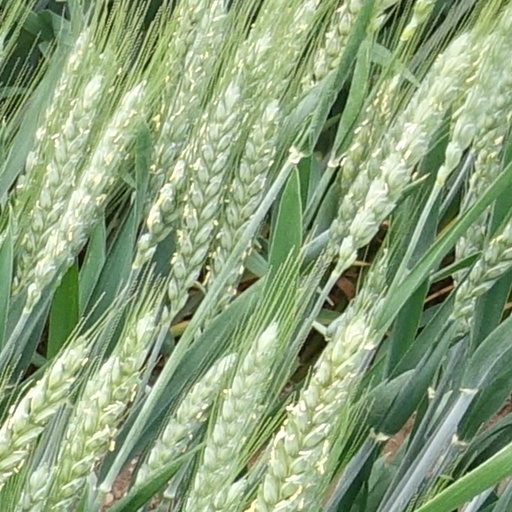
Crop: wheat